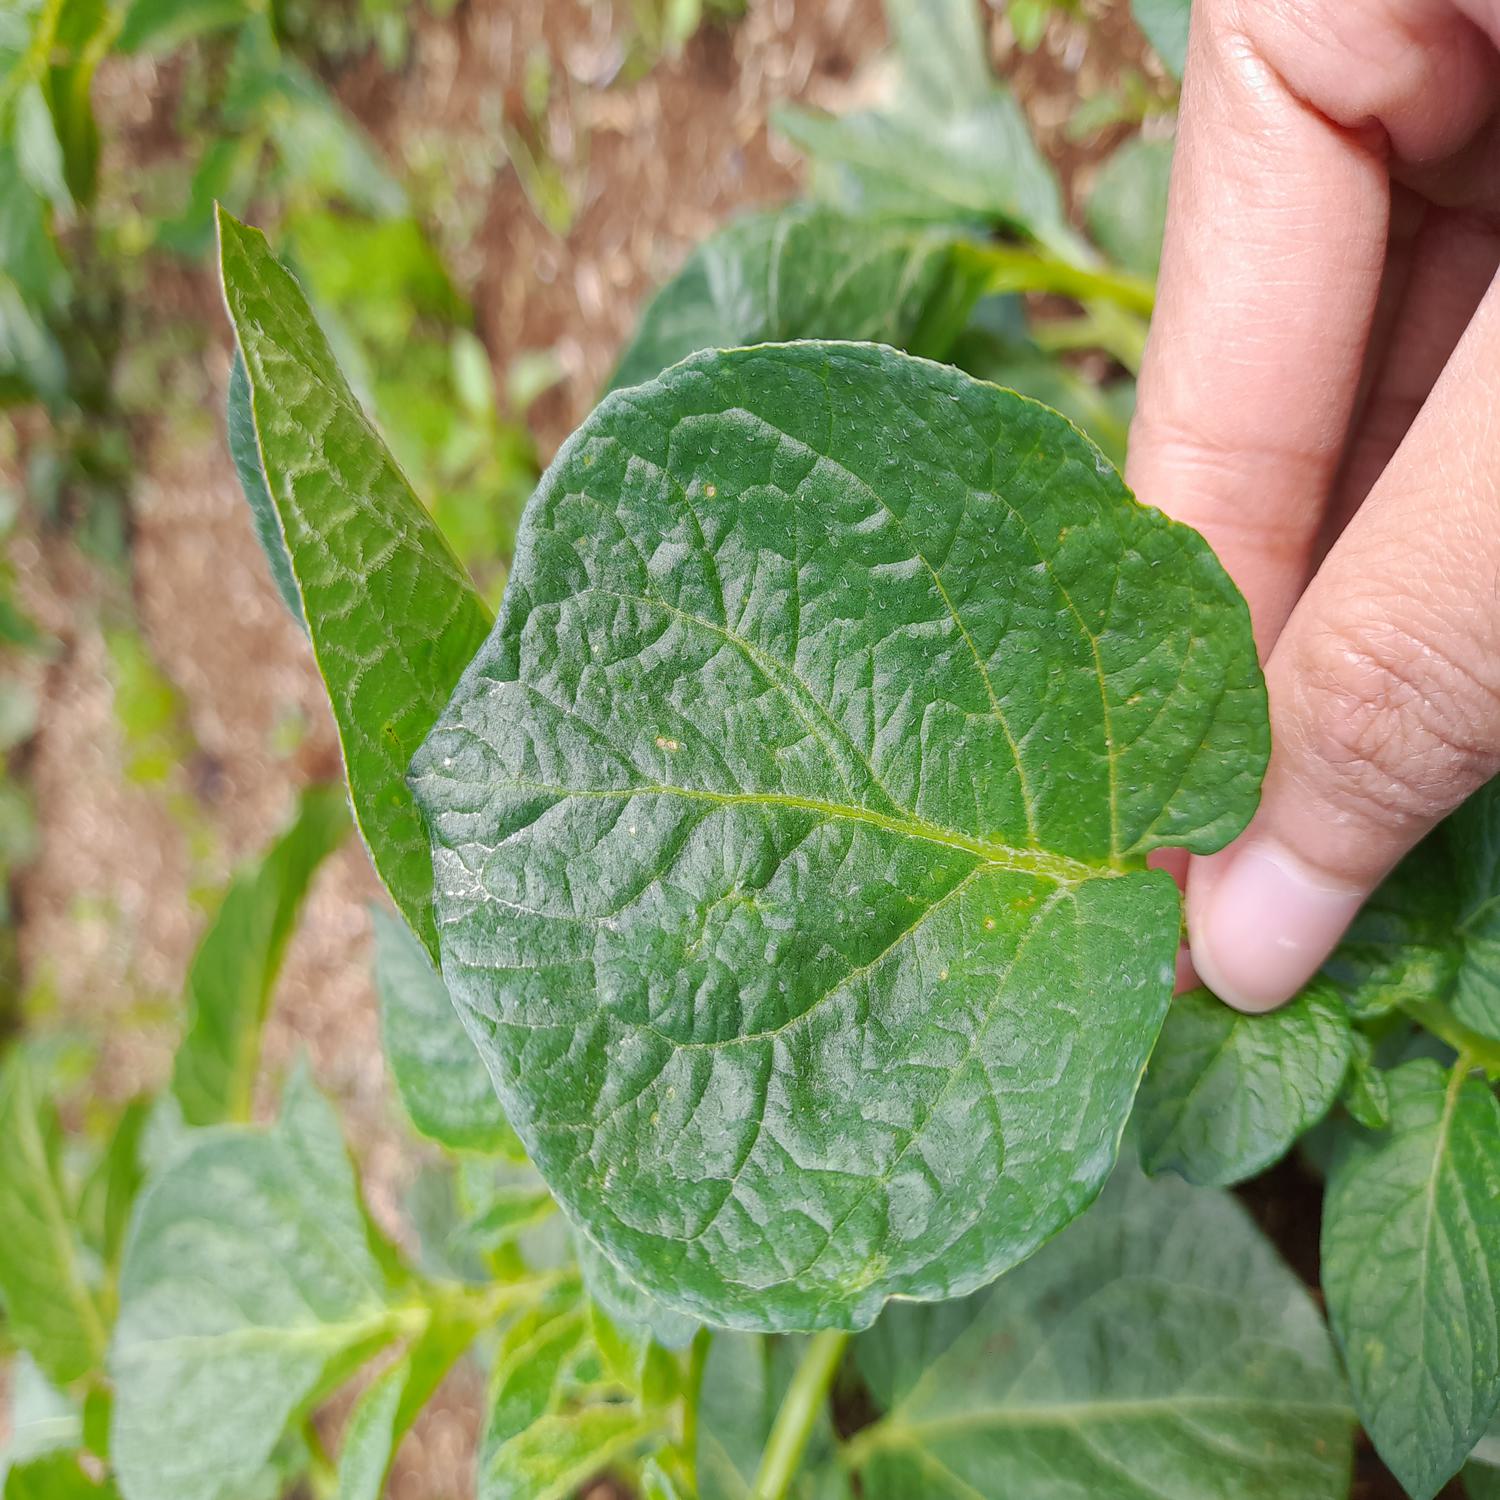
Etiqueta: Virus